Kodak

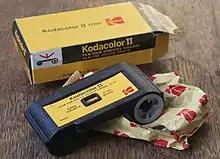
Kodacolor II 126 film cartridge, expiration year 1980.

Kodak was hard-hit by the Great Depression, although Rochester was spared from its worst effects as banks were able to remain solvent. Seventeen percent of the company's employees were laid off between 1929 and 1933. Company founder George Eastman committed suicide at his home on March 14, 1932, due to his declining health. From 1931 to 1936, Kodak participated in the Rochester Plan, a privately funded unemployment insurance program to assist the jobless and boost consumer spending. The program was created by Marion Folsom, who gained national recognition for his work and would later serve as a company director and cabinet secretary for Dwight D. Eisenhower. Payments were made between 1933 and 1936, when layoffs ended at Kodak. The program led to many statistical improvements at Kodak, but overall had an insignificant effect on the Rochester community, as few companies were willing to join the program.